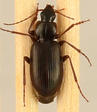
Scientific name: Calathus advena
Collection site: Rocky Mountains NEON (RMNP), plot RMNP_008